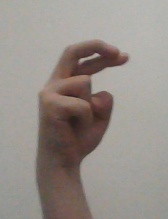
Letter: zay